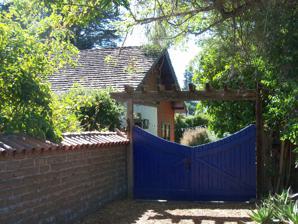
Building: Branciforte Adobe
Country: United States of America
Year built: 1803
Historic house in California, United States United States historic place Branciforte Adobe U.S. National Register of Historic Places Driveway on N. Branciforte Avenue North face: 36°59′24″N 122°00′39″W / 36.9898716°N 122.0108236°W / 36.9898716; -122.0108236 Show map of California Show map of the United States Location 1351 N. Branciforte Avenue, Santa Cruz, California Coordinates 36°59′22″N 122°0′39″W / 36.98944°N 122.01083°W / 36.98944; -122.01083 Area less than one acre Built 1803 Architectural style Adobe NRHP reference No. 79000552 Added to NRHP January 31, 1979 The Branciforte Adobe , also known as the Craig-Lorenzana Adobe, is the only remaining dwelling from the Villa de Branciforte , the settlement that was established in 1797 at the time of the Mission Santa Cruz . The only remains from the settlement of the Villa de Branciforte is the two room Craig-Lorenzana Adobe which stands on the southwest corner of Branciforte and Goss Avenues in Santa Cruz . It is the oldest single-family dwelling in Santa Cruz. Description of structure The Branciforte Adobe has 2-foot-thick (0.61 m) adobe mud plastered walls which are still remaining, a tile roof classic to the Spanish era later changed to redwood shake, and a veranda on the front rebuilt in the 1980s. The original adobe structure surviving from the Villa de Branciforte was one large rectangular room with two covered corridors (porches) on both length-wise sides of the house. The rear corridor ended adjacent to the fire pit and cooking area. Over the years the house was modified many times; the most significant modifications were done by Jose Lorenzana in 1848. Lorenzana partitioned a small bedroom from the main room so that he and his wife could sleep separately from their reported 21 children. He "fancied up" the house adding doors, hinges, wallpaper and molding. Jose Lorenzana lived in the house until his death in 1863, ending the reign of Spanish inhabitants. In the early 1870s Andrew Craig lived in the house. He became the district attorney and opened a law school in it. Craig was followed by the Winchester family who covered the adobe walls with redwood. After the Winchester family two men, Jim Hawley and Jim Hammond, resided in the Branciforte Adobe. They rebuilt the exterior and porch, and altered the roof to a redwood shake one. Restoration Branciforte Adobe was continuously inhabited since its construction and never unroofed, abandoned or moved. It is one of only two adobe structures left in the City of Santa Cruz and the only one remaining from the Villa de Branciforte. The house was then bought in the 1970s by Edna Emerson (née Cleave) Kimbro (25 June 1948 - 26 June 2005), a bachelor of art history from the University of California, Santa Cruz, 1974, named Monterey District historian for the California Department of Parks and Recreation, and her husband, Joseph Rushton Kimbro (August 29, 1943 - June 30, 2011) who continued the restoration by stripping chicken wire and plaster from the exterior and restored the original adobe. This gave her the opportunity to examine the adobe and the wooden pieces used in the construction. At this point they added two additional bedrooms and two functional bathrooms. Edna Kimbro became very interested in preserving examples of early California History. She sold the Branciforte Adobe and moved on to restore the Castro Adobe , a two-story adobe in the Watsonville area which was built in the mid-19th century. Edna Kimbro's work on the Branciforte Adobe was a very deliberate and detailed restoration which yielded information compatible with other classic adobe structures as well as revealing other unique characteristics. The Branciforte Adobe remains a private residence. References